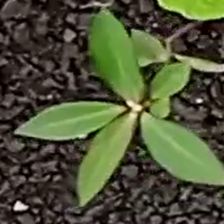
Weed species: Moti_dudhi(Euphorbia_geneculata_L)